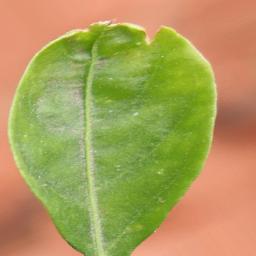
Label: healthy